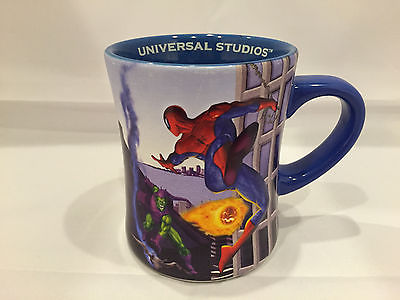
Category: mug